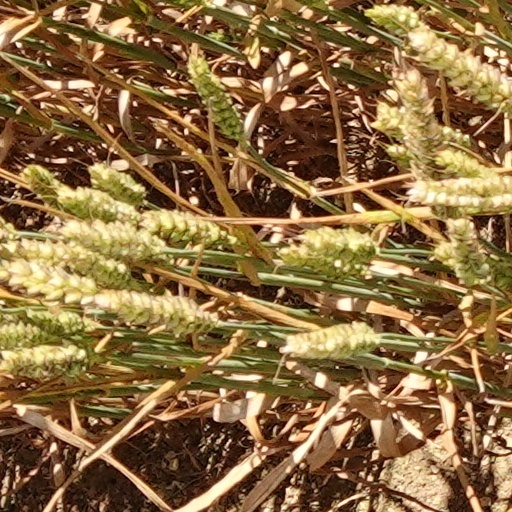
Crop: wheat